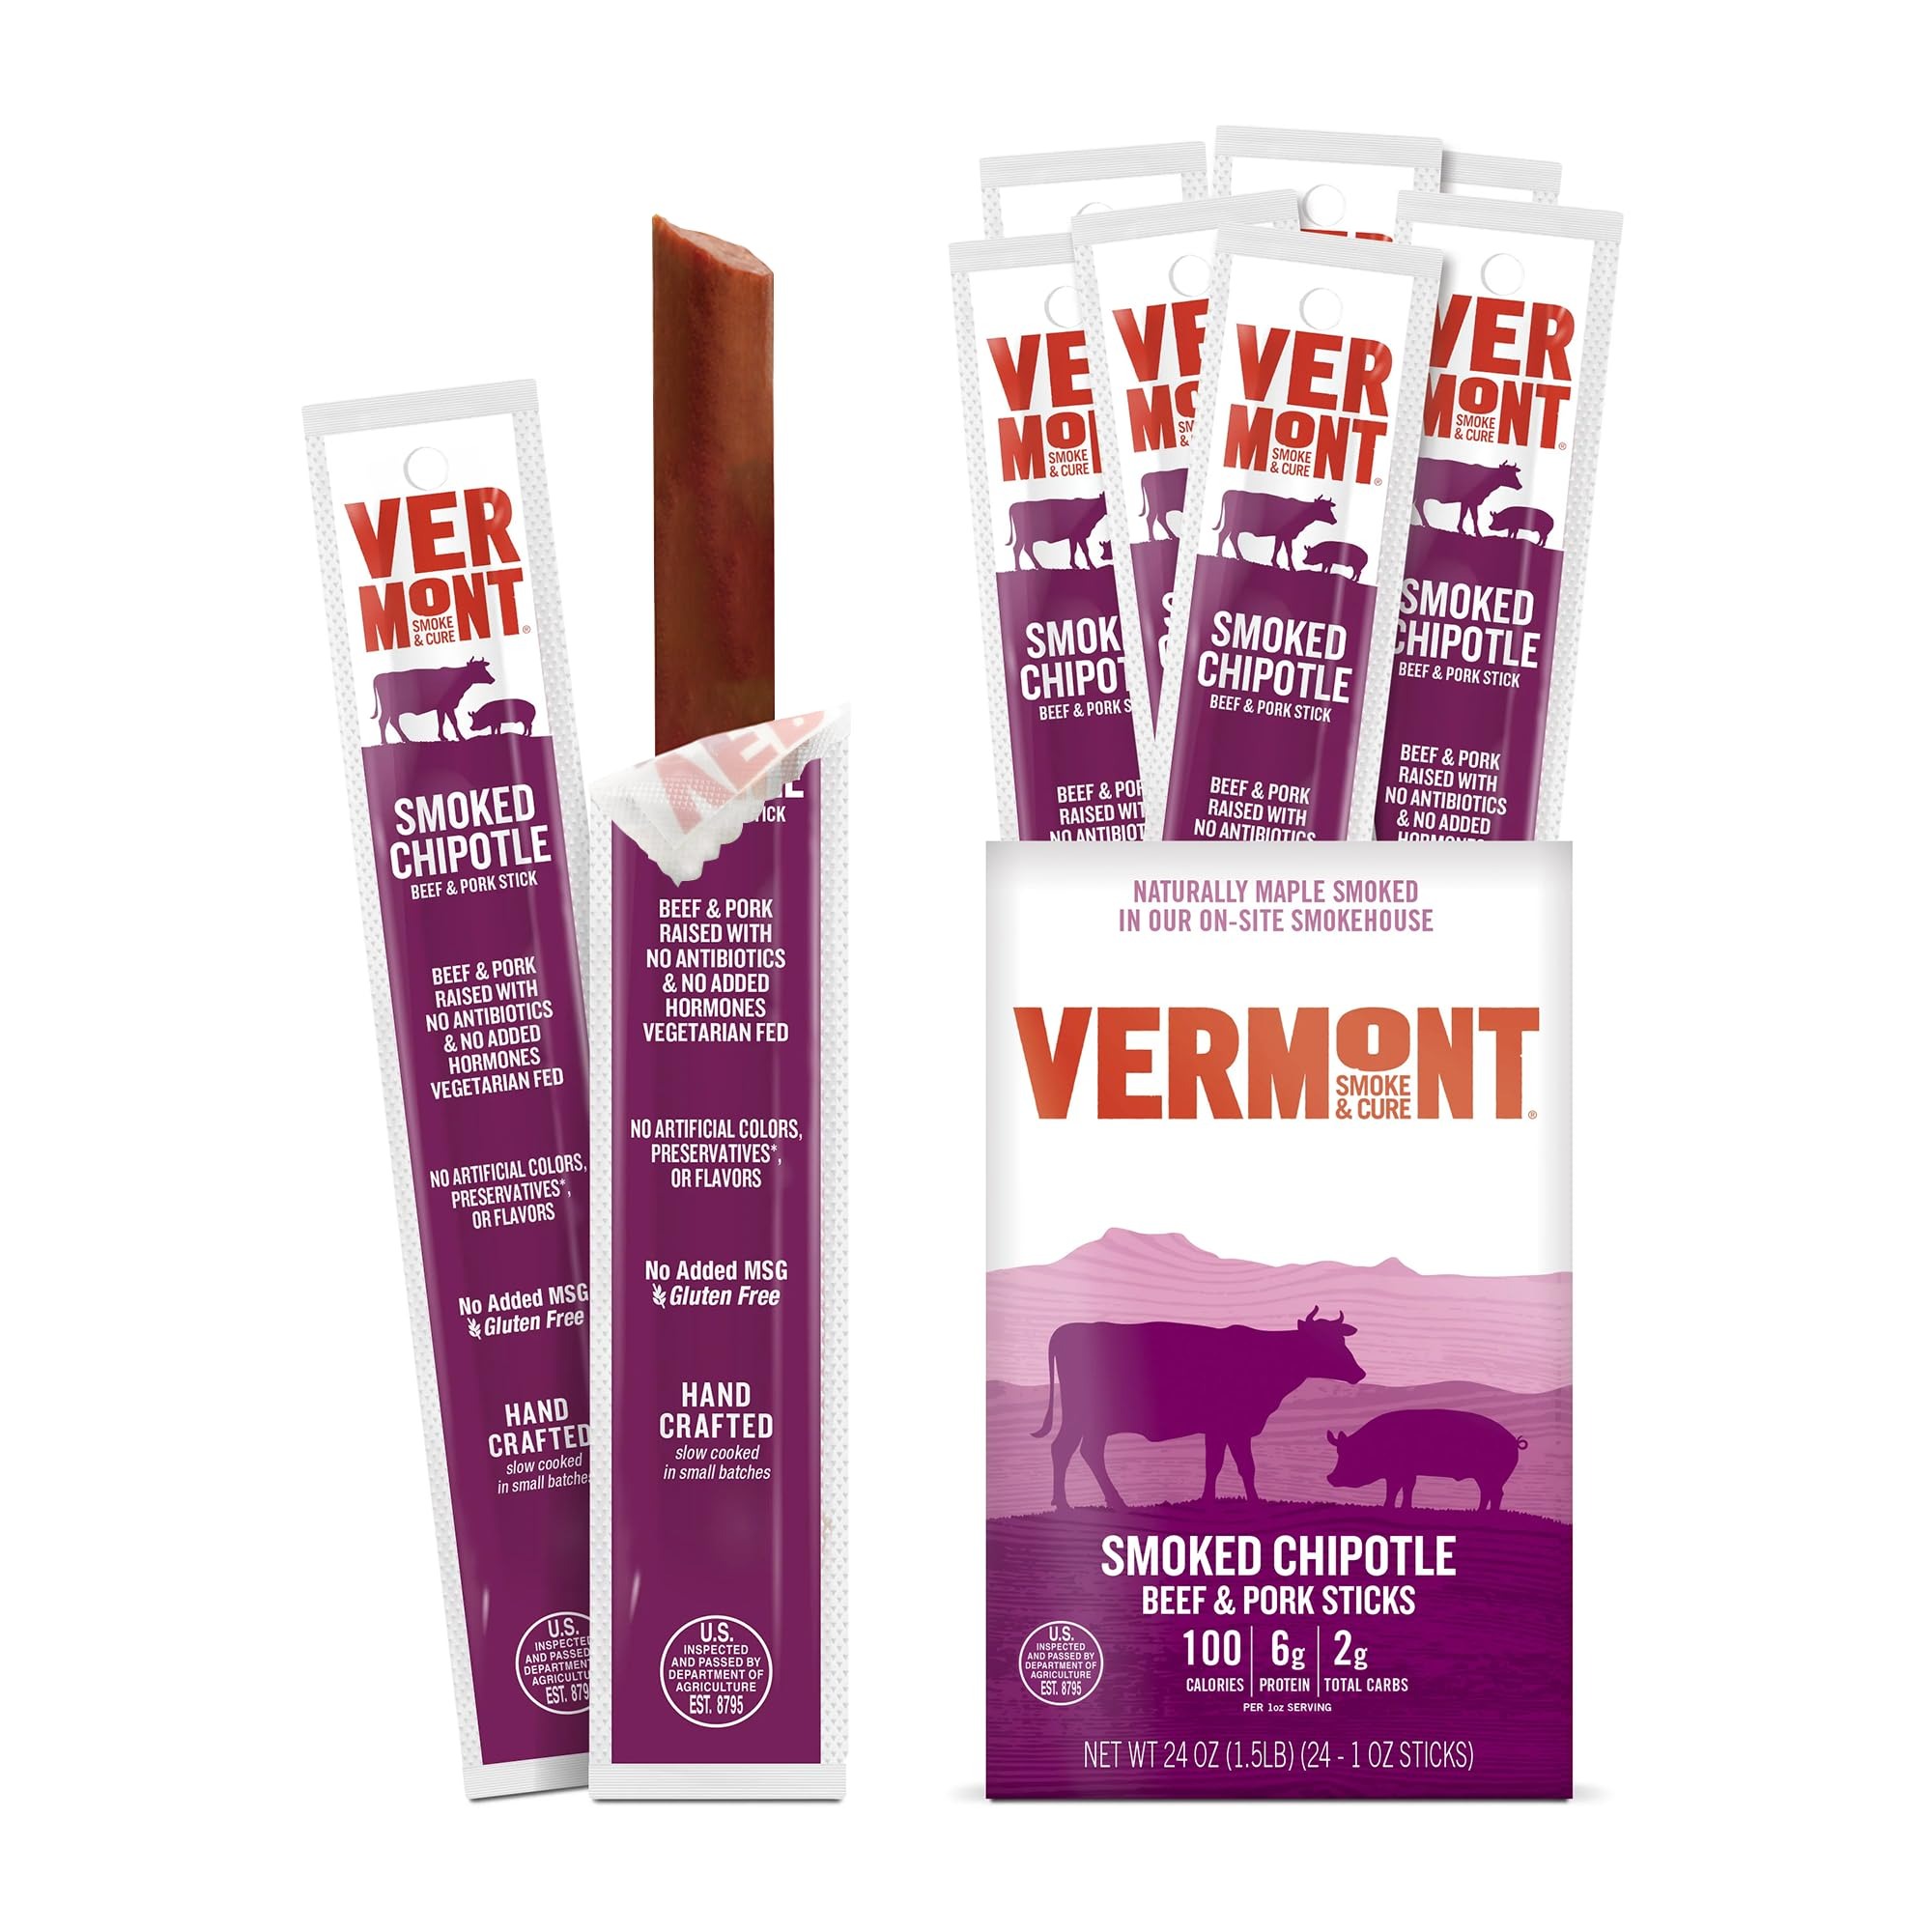
Item Name: Snack Sticks by Vermont Smoke & Cure – Smoked Chipotle – Beef & Pork – Healthy Meat Protein – 1oz Jerky Stick – 24 count carton
Bullet Point 1: PERFECT ON-THE-GO SNACK - Individually wrapped snack sticks for easy on the go protein snacking
Bullet Point 2: PROTEIN MEAT STICK - 1oz meat stick is a 100 calorie snack, 6g of protein and 2g of Carbs.
Bullet Point 3: QUALITY PROTEIN – Sticks are made from animals raised without antibiotics or hormones for a pure and hearty flavor - Hand crafted, slow cooked in small batches in our onsite smokehouse
Bullet Point 4: DIET friendly APPROVED - Jerky sticks are made with no artificial colors, presevatives, or flavors. No added MSG, Gluten-Free
Bullet Point 5: FULL OF FLAVOR - With just the right amount of heat, our Smoked Chipotle Beef and Pork Stick is crafted with chipotle peppers, cumin, and garlic for layers of bold, spicy flavor.
Value: 24.0
Unit: Ounce

Price: 43.99